Kony: Order from Above

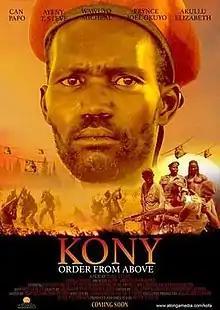
Film poster

Kony: Order from Above is a 2017 Ugandan war film directed and produced by Steve T. Ayeny, who also co-wrote the screenplay with Sandra Kosse. The film stars Ayeny as Otti, Elizabeth Akullo as Aguti, Joel Okuyo Prynce as Joseph Kony, and Michael Wawuyo as Amziwa. Set during the Lord's Resistance Army (LRA) insurgency in Northern Uganda, it follows the tragic love story of two childhood sweethearts, Otti and Aguti, torn apart by the conflict.